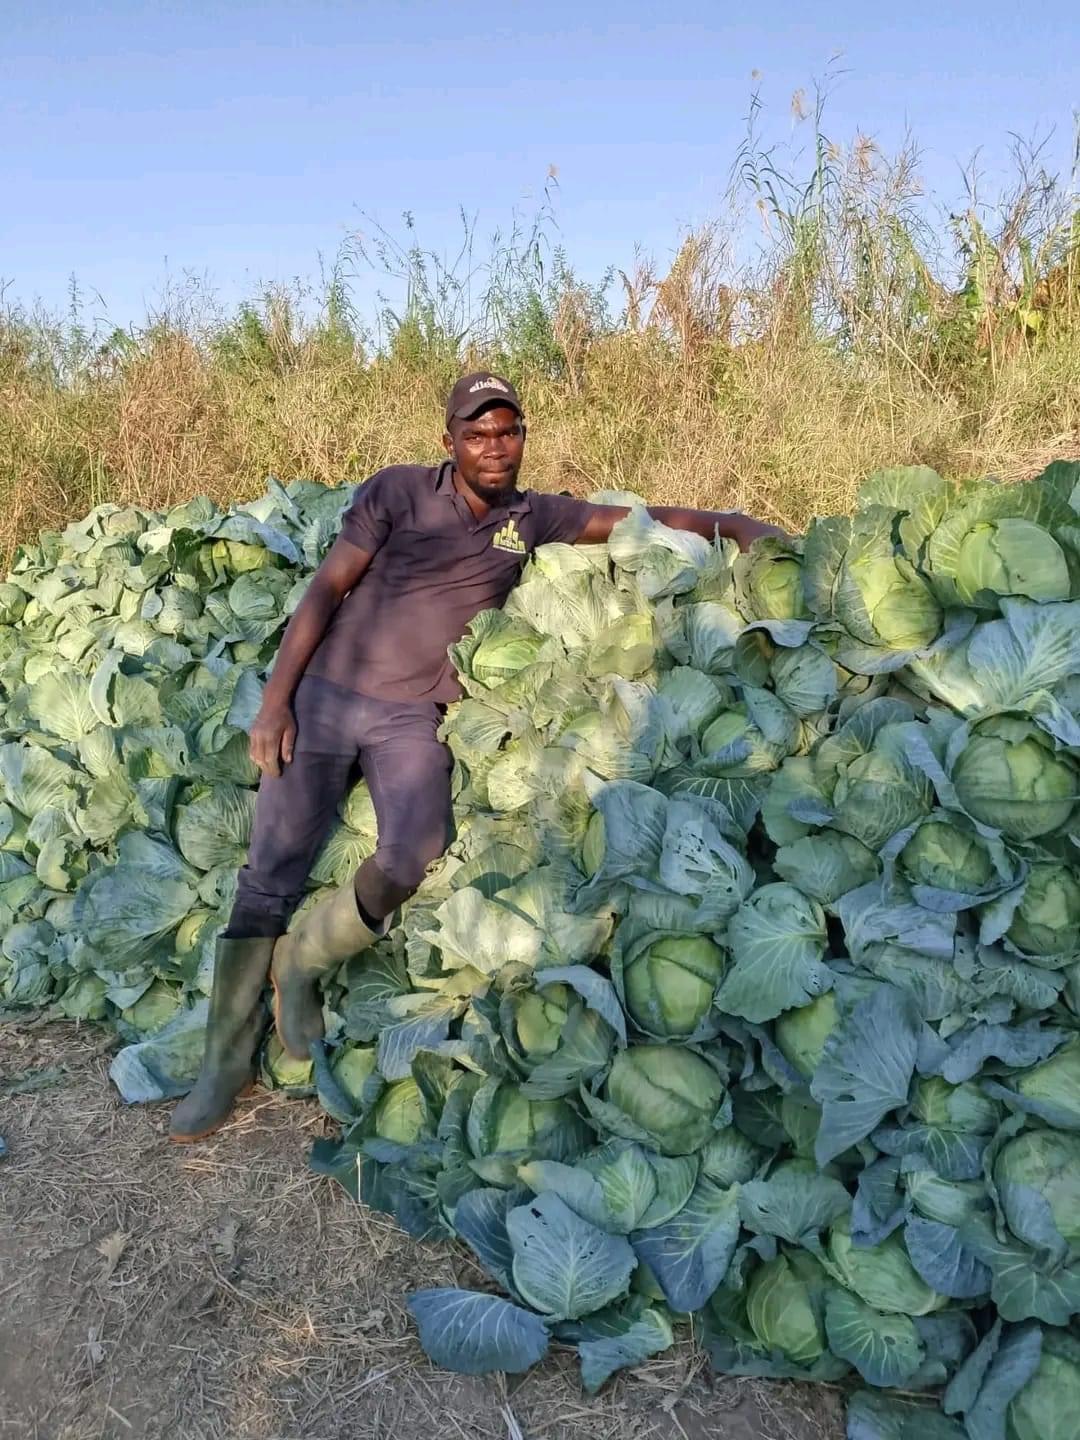
Mtu aliye simama kwa kuegemea katika mazao aina ya kabichi zilizo vunwa na kukusanywa pamoja katika eneo la wazi mfano wa shamba, ikiashiria ni eneo litumikalo kwaajili ya uzalishaji wa mazao hayo ya biashara.